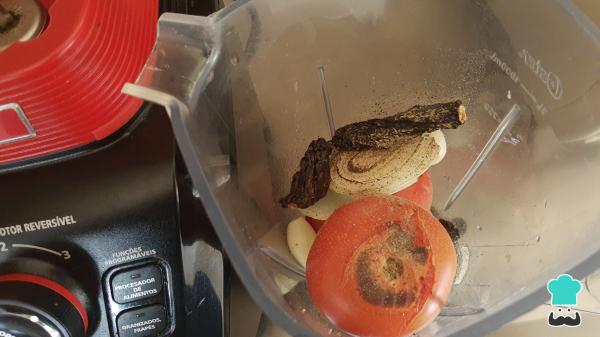
Cuando tengas el tomate, la cebolla, los dientes de ajo y los chiles tatemados es momento de pasar a la licuadora. Debes agregar media taza de agua con una pizca de sal y pimienta. Luego, licúa todo muy bien durante 2 minutos, cuando esté lista, pásala a un recipiente y resérvala.